KLM

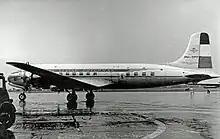
One of KLM's Douglas DC-6s in 1953

KLM Asia is a wholly owned subsidiary registered in Taiwan. The subsidiary was established in 1995 to allow KLM to continue operating flights to Taipei without compromising the mainline KLM's traffic rights for destinations in the People's Republic of China. Aircraft operated by the subsidiary retain their Dutch registration and the basic KLM livery but receive several modifications: the flags of both the Netherlands and European Union are removed while the Dutch Crown logo is replaced with the KLM Asia wordmark.